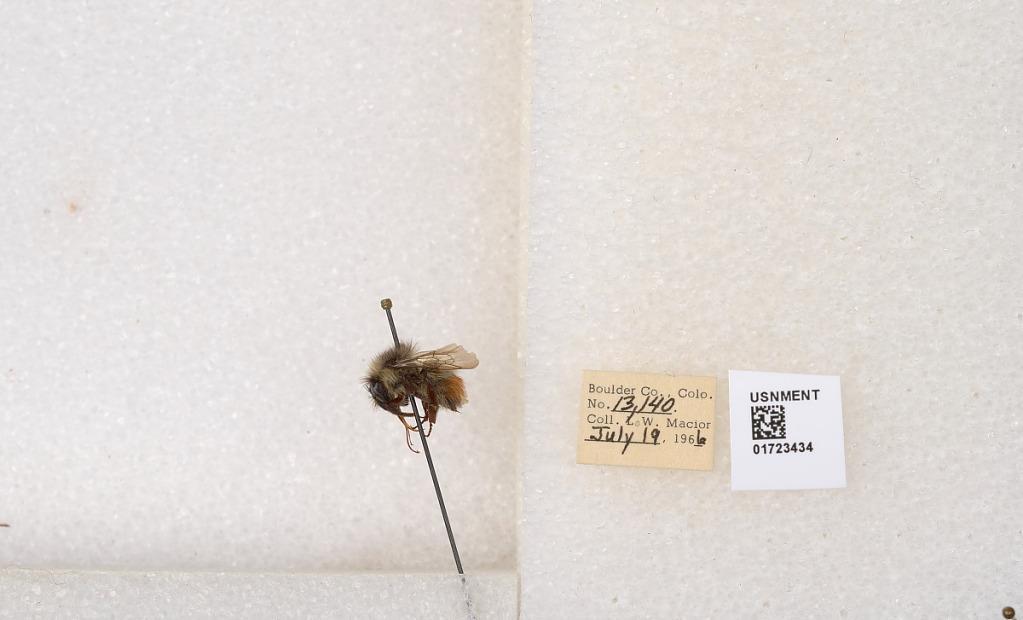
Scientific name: Bombus flavifrons Cresson
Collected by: L. Macior
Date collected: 1966-7-19
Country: United States
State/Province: Colorado
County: Boulder
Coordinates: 40.0925, -105.358